Prostitution in France

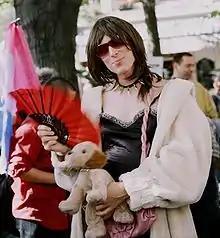
Prostitute activist in Paris, 2005

During World War I, in Paris alone, US Army officials estimated that there were 40 major brothels, 5,000 professionally licensed streetwalkers, and another 70,000 unlicensed prostitutes. By 1917, there were at least 137 such establishments across 35 towns on or close to the Western front.